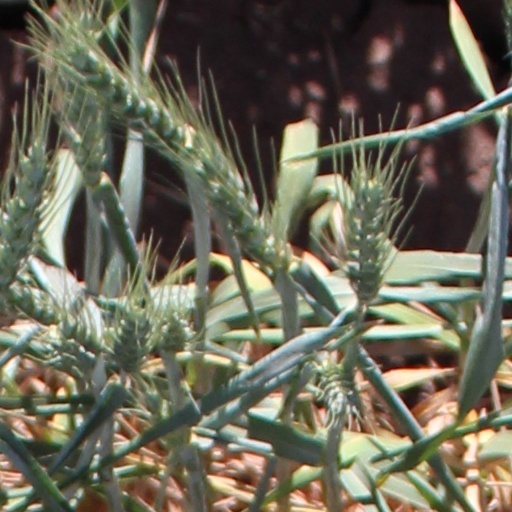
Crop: wheat